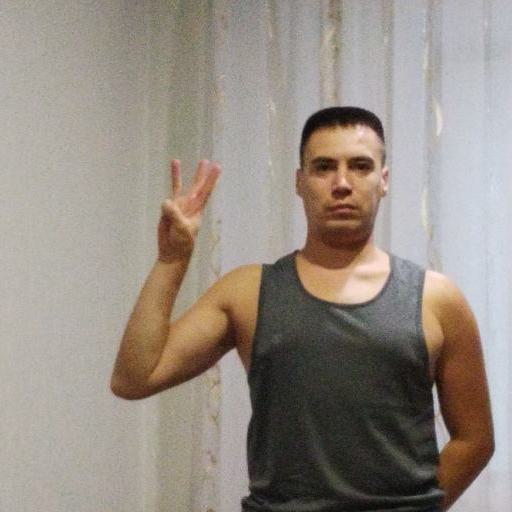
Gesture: three